William Ruthven (Australian soldier)

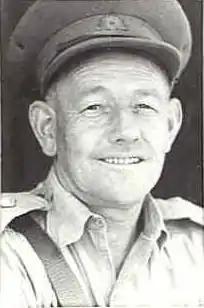
Major Ruthven during the Second World War

William "Rusty" Ruthven, VC (21 May 1893 – 12 January 1970) was an Australian soldier and state Labor politician. For actions in the First World War he was an Australian recipient of the Victoria Cross, the highest award for gallantry in the face of the enemy that can be awarded to British and Commonwealth forces.